Albert E. and Emily Wilson House

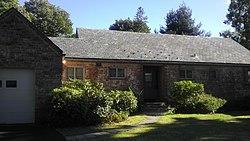

Albert E. and Emily Wilson House is a historic residence situated in Mamaroneck, Westchester County, New York. Constructed between 1949 and 1951, this U-shaped, one-story Colonial Revival style residence features red brick construction with a low-pitched, gray slate gable roof. An office wing was added to the residence in 1953. The entry features a Dutch door flanked by small, steel casement windows. Designed by noted local architect Albert E. Wilson (1878–1955), the residence also served as his home. Wilson was a partner in the prestigious architectural firm of Peabody, Wilson, and Brown.